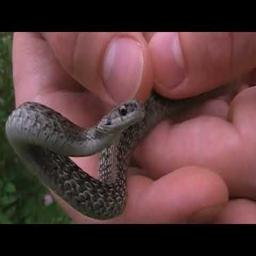
Animal: snakes